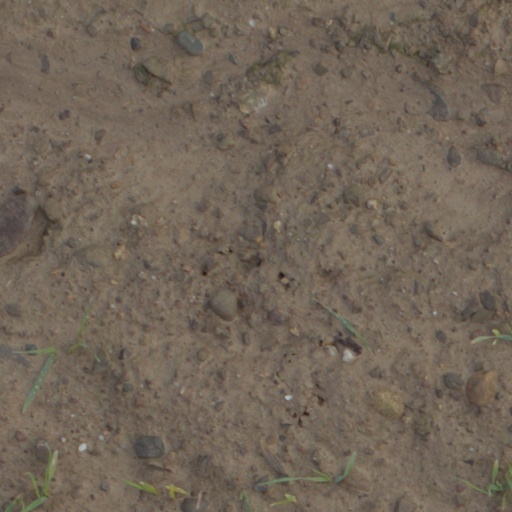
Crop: wheat